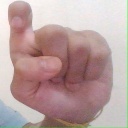
अक्षर: इ